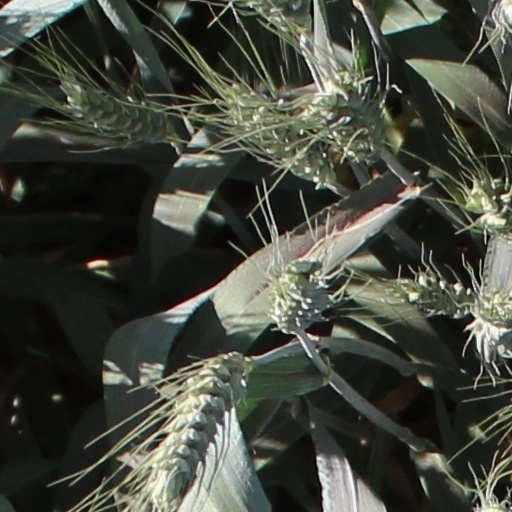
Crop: wheat